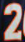
Number: 2